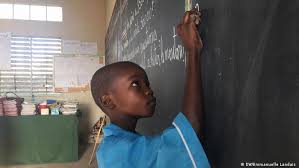
Nataal bii de nataal la boo xam ne ab xale boo xam ne day bind ci ardoise bi waaw, mi ngi jàkkaarlook élève buy jàng élève bi mi ngi jàkkaarlook fi miy jànge di bind ñu koy bindloo daal mooy ñi nga xam ne bu ñuy jàng dañ leen di bindloo ñu koy bindloo.